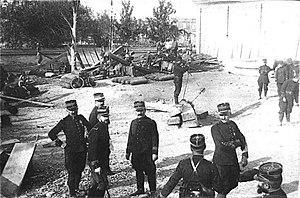
Groupe d’officiers supérieurs assistant à une ascension du ballon